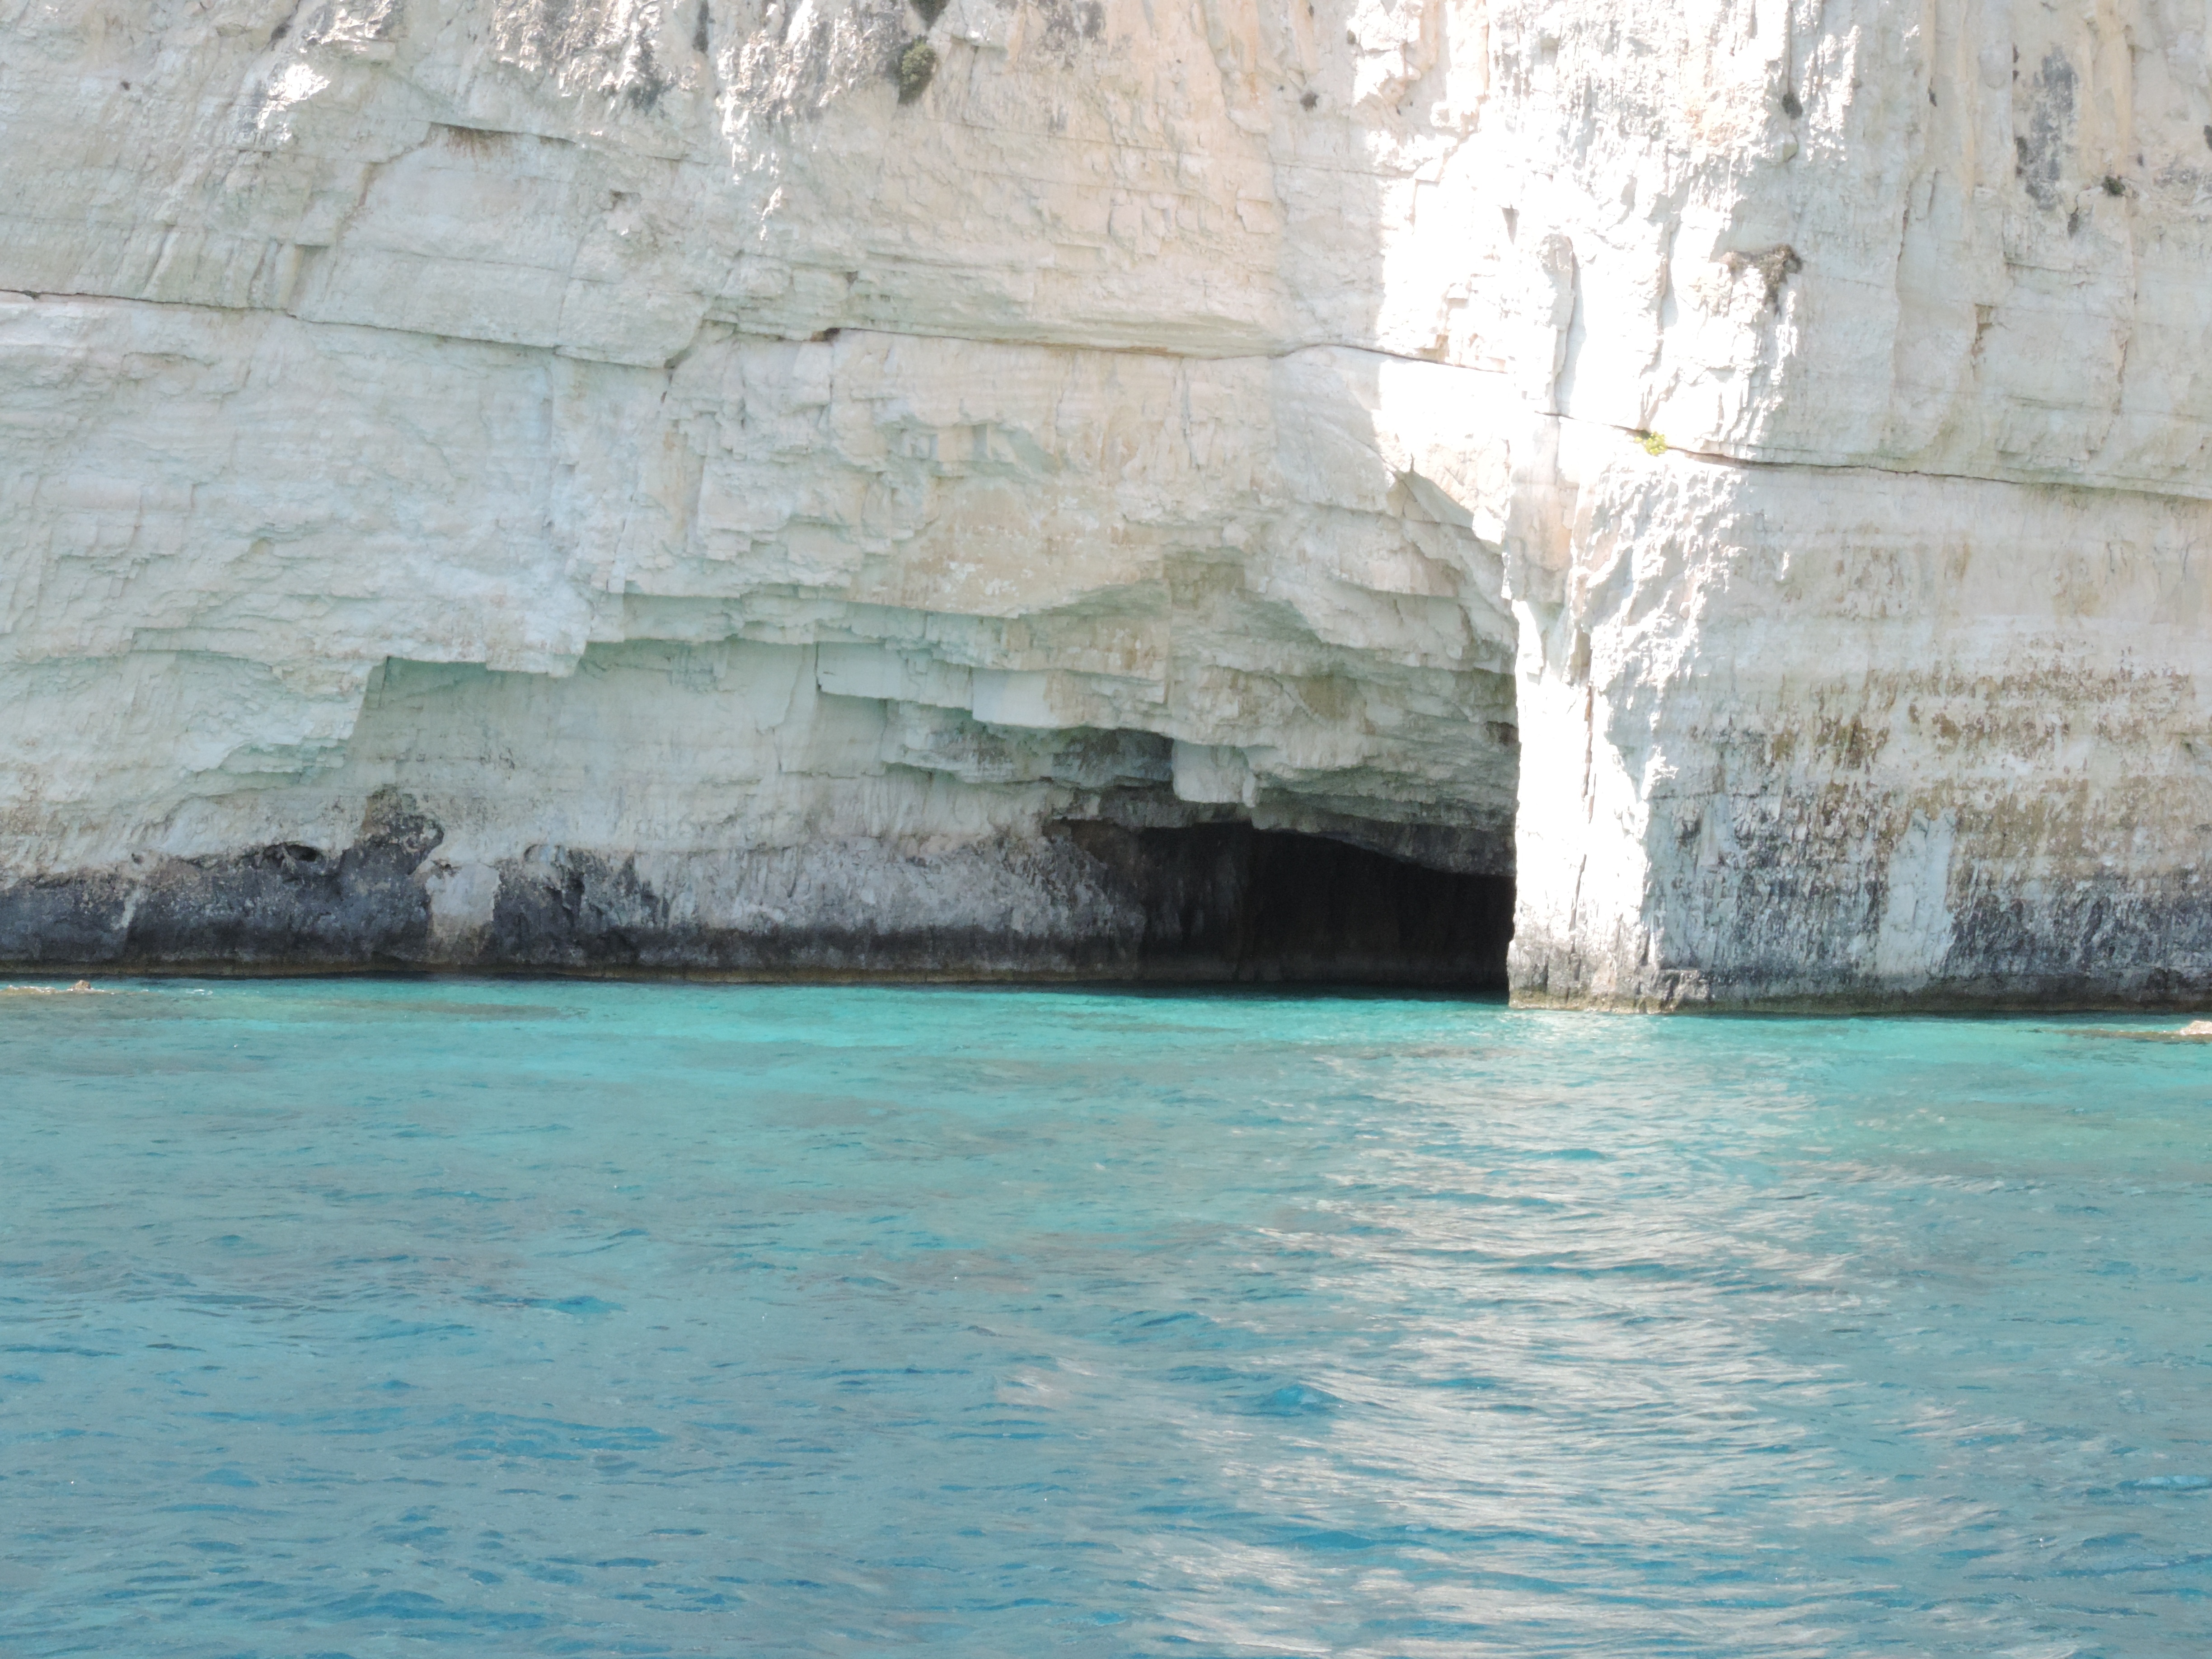
sea, water, white, summer, formation, cliff, cave, lagoon, bay, blue, terrain, rocks, holidays, mountains, zante, white cliffs, landform, sea cave, geographical feature